Astu

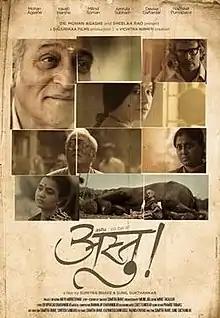
Astu poster

Astu: So Be It (or simply Astu) is a 2015 Indian Marathi-language film directed by the duo Sumitra Bhave and Sunil Suktankar, starring Mohan Agashe, Iravati Harshe, Milind Soman, and Amruta Subhash. The film tells the story of Chakrapani Shastri, a Sanskrit scholar who suffers from Alzheimer's disease.